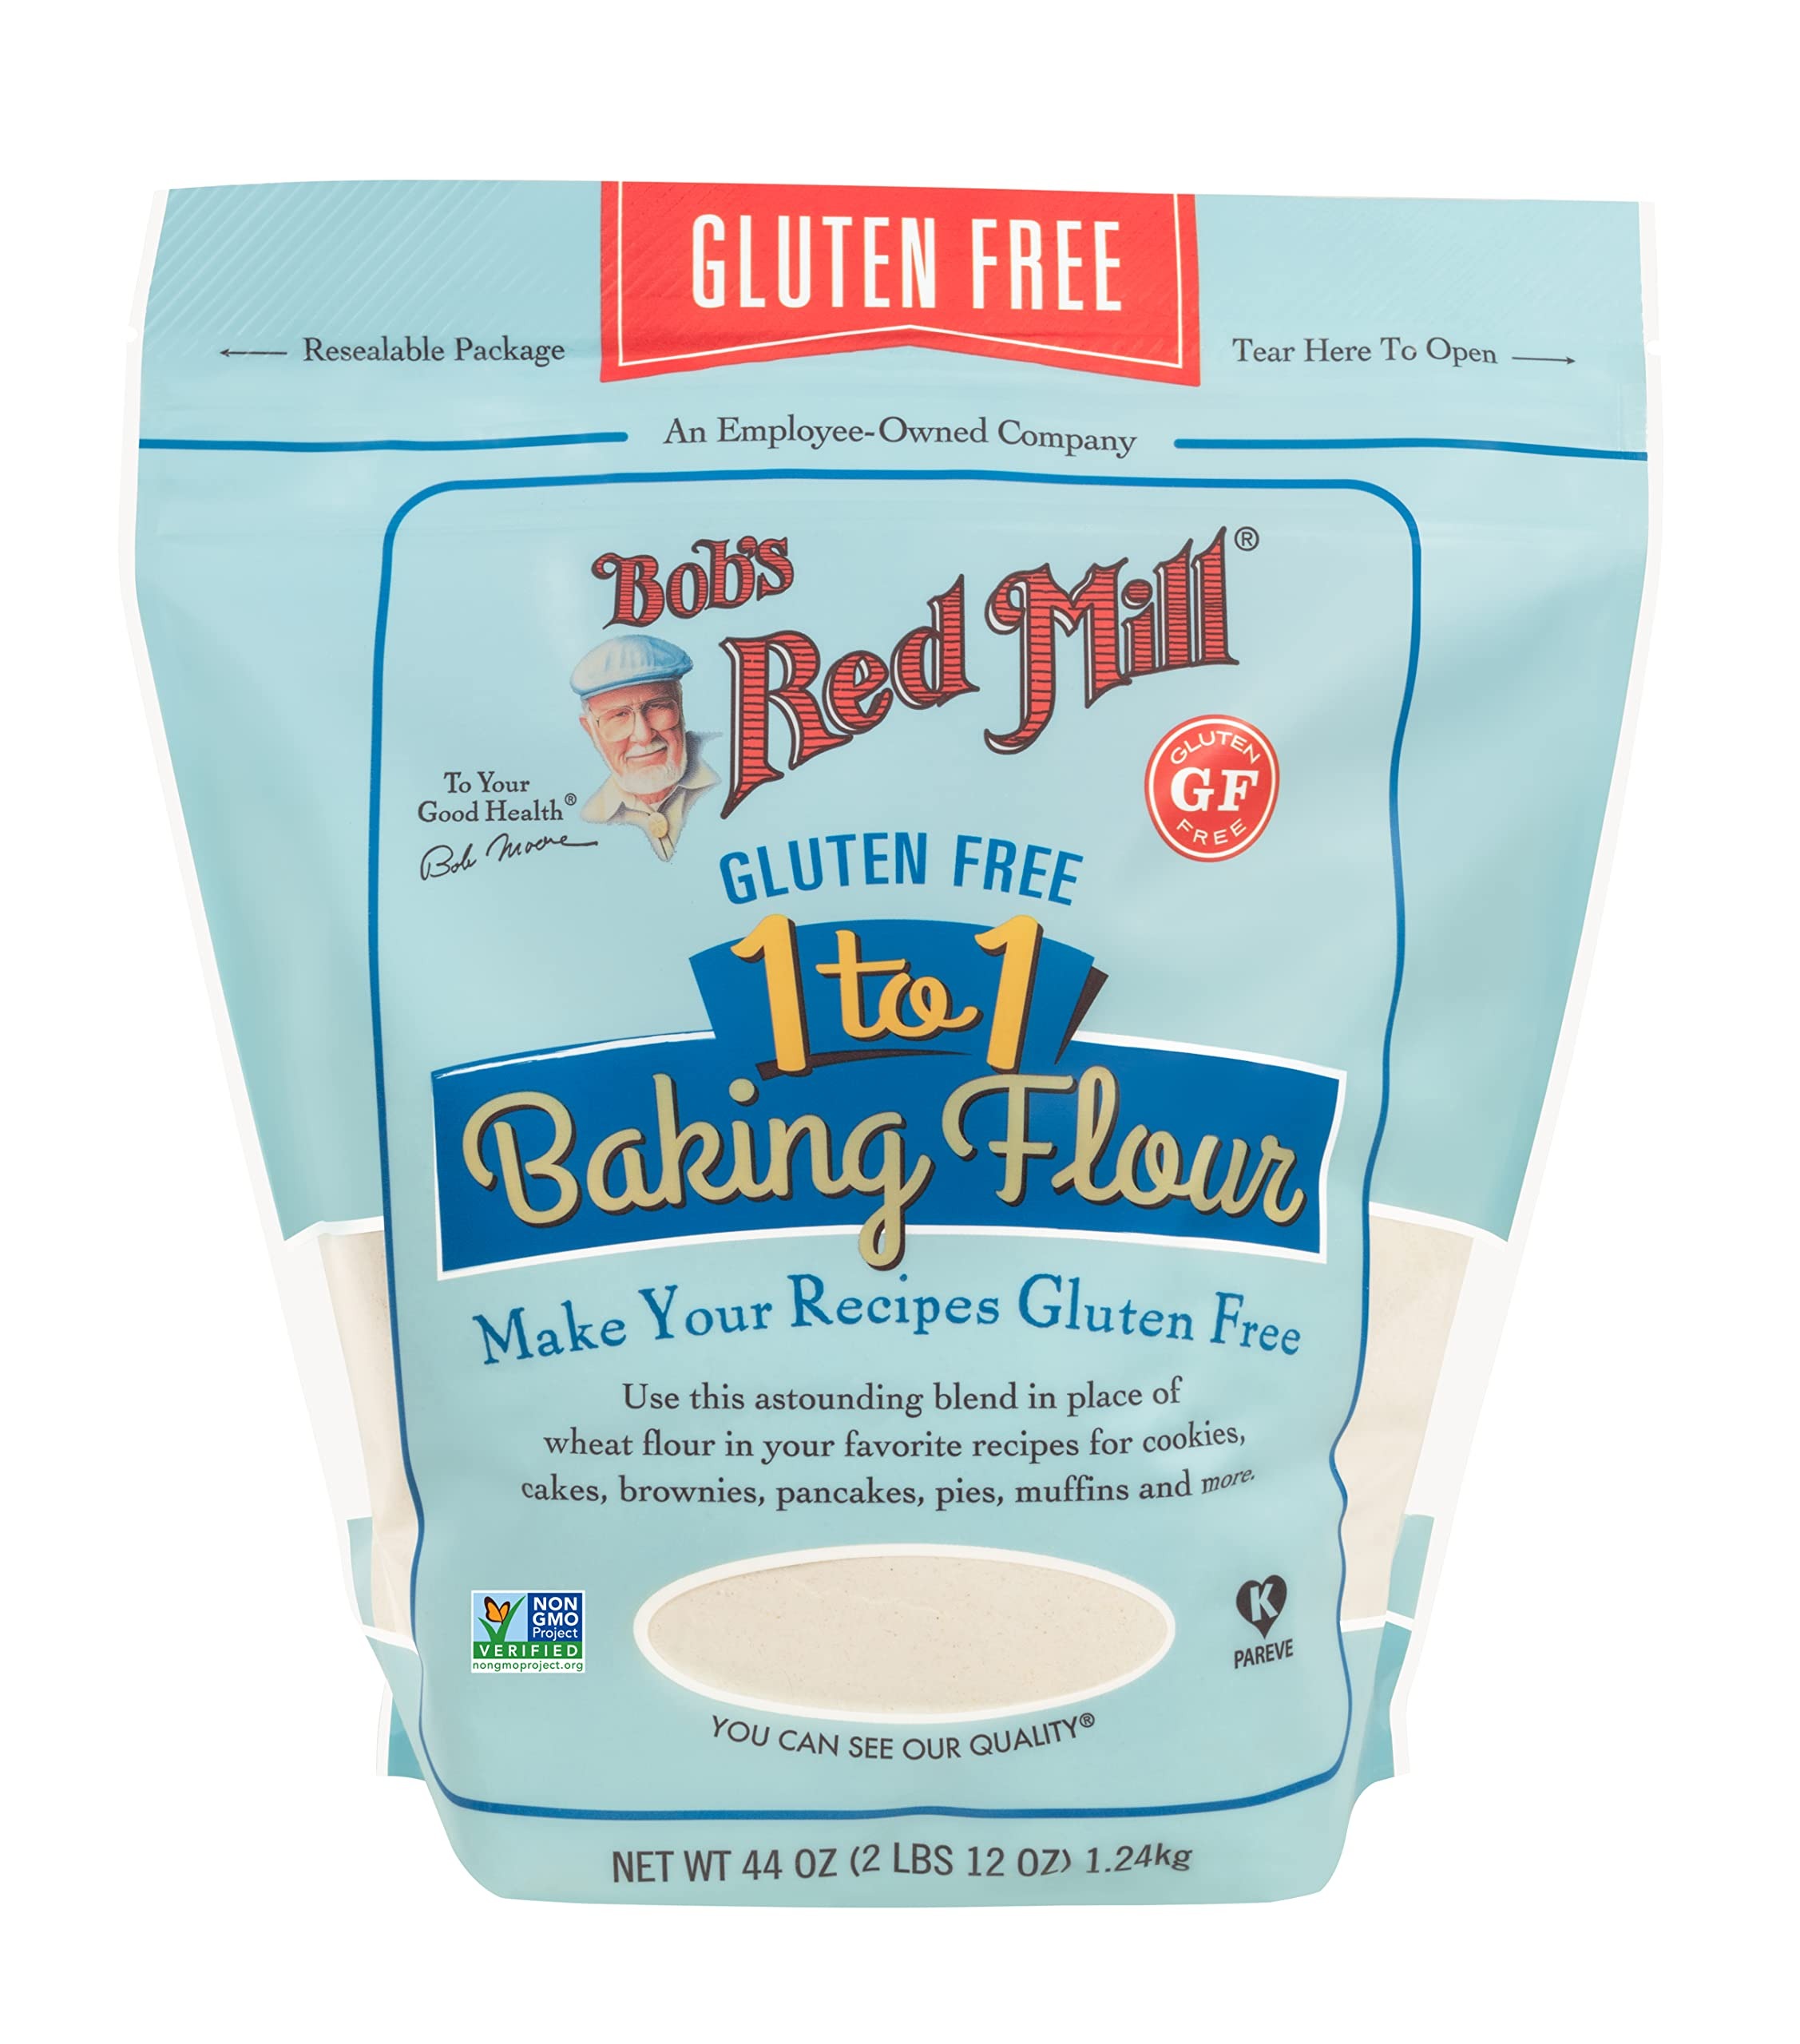
Item Name: Bob's Red Mill Gluten Free 1 to 1 Baking Flour, 44oz (Pack of 1) - Non GMO, Vegan, Kosher
Bullet Point 1: GLUTEN FREE MADE EASY: Bob’s Red Mill expertly crafted a one-to-one blend of gluten free flours, starches and xanthan gum; effortlessly transforms traditional cookies, cakes, brownies, muffins and pancakes into gluten free treats
Bullet Point 2: TESTED AND CONFIRMED GLUTEN FREE: Tested and confirmed gluten free in a 100% dedicated gluten free facility; safe for those with celiac disease or gluten sensitivity
Bullet Point 3: NO SPECIALTY INGREDIENTS NEEDED: Making delicious gluten free baked goods is a snap with this Gluten Free 1-to-1 Baking Flour blend; simply follow your favorite baking recipes and replace wheat flour with this easy-to-use blend
Bullet Point 4: GOOD INGREDIENTS FOR ALL: Bob’s Red Mill measures and blends superior gluten free flour blend which works wonderfully in recipes that call for baking powder or baking soda; not for yeast breads
Bullet Point 5: BOB'S RED MILL: Make folks a little happier: it’s the idea that keeps our stone mills grinding to fill every bag with wholesome goodness
Value: 44.0
Unit: Ounce

Price: 9.79